Marie Goodman Hunter

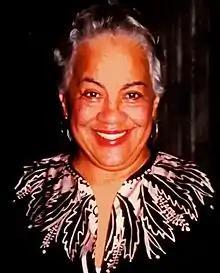
Goodman Hunter in 2013

Florence Marie Goodman Hunter (October 16, 1929 – October 21, 2024) was an American actress, singer, and educator. She was adopted when young and grew up in Petersburg and Richmond, Virginia. She taught Music and Speech for 30 years at John Marshall High School. A mezzo soprano, she also performed as a soloist in Richmond churches.